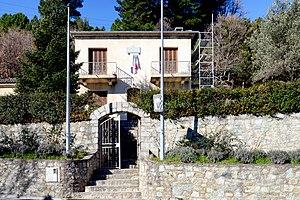
Rospigliani est une commune française située dans la circonscription départementale de la Haute-Corse et le territoire de la collectivité de Corse. Elle appartient à l'ancienne piève de Rogna.